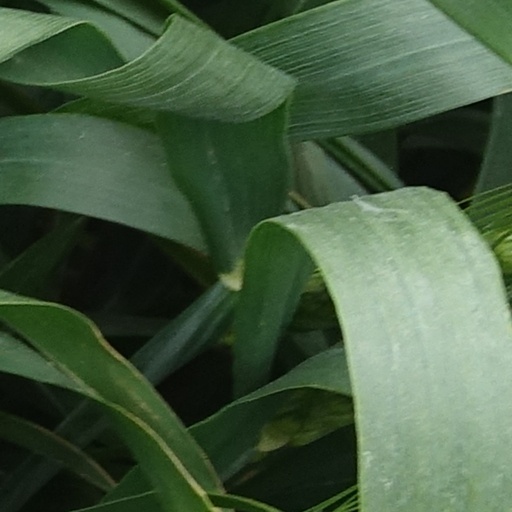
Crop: wheat